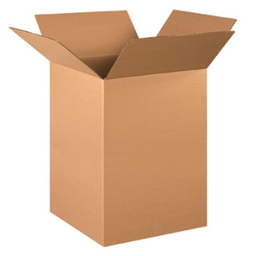
Label: cardboard